Hooping

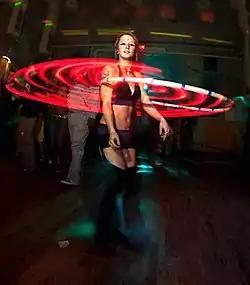
A performer performing with an LED hoop

Hoopers generally use hoops crafted from polyethylene (HDPE) or polypropylene (1/2", 5/8", 3/4", 7/8", or 1" diameter) tubing and wrap the hoop with colorful tape, which serves the dual purpose of providing decoration and grip. These modern hoops differ from the water-filled plastic toys commonly available for children. The heavier weight of these hoops allows for more controlled movement around the body; the larger diameter and heavier rotational mass allows for both slower rotation, and ease of learning moves such as "portal" tricks, where the hooper steps through the hoop while it is still rotating. In contrast, children's hoops are typically made of lightweight plastic, have a very small diameter, and are incredibly difficult for most adults to use.